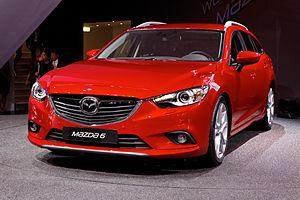
La Mazda 6 présentée lors du Mondial de l'automobile 2012 à Paris.
La Mazda Takeri est un concept car du constructeur automobile Japonais Mazda, présenté au salon de Tokyo en 2011.
La Mazda 6, vendue au Japon sous le nom de Mazda Atenza, est une familiale du constructeur automobile japonais Mazda lancée en 2002. La Mazda 6 succède à la Mazda 626. Elle remplace les 626/Capella dont le nom remontait aux années 1970. Elle a marqué le renouveau de la marque notamment en design. Aujourd'hui, le duo Mazda 6/Atenza est vendu au Japon, en Europe, en Amérique du Nord, en Australie, en Chine, etc.